Diversity in computing

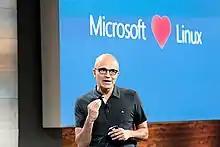

Institutions working to improve diversity in the computing sector are focusing on increasing access to resources and building a sense of belonging for minorities. One organization working toward this goal is EarSketch, an educational coding program that allows users to produce music by coding in JavaScript and Python. Its aim is to spark interest in programming and computer science for a wider range of students and "to attract different demographics, especially girls." The nonprofit Black Girls Code is working to encourage and empower black girls and girls of color to enter the world of computing by teaching them how to code. The American nonprofit for minority students in computer science, ColorStack, also works towards a similar goals, using mentorship-based operations and hosting multiple in-person and virtual support programs as a means of doing so. Another way to widen access to resources is by increasing equality in access to computers. Students who use computers in school settings are more likely to use them outside the classroom, so bringing computers into the classroom improves students' computer literacy.